Frybread Face and Me

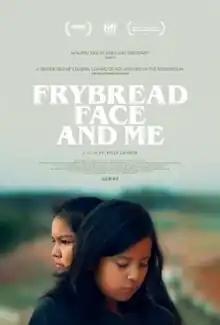
Theatrical release poster

Frybread Face and Me is a 2023 American coming-of-age drama film written and directed by Billy Luther. It stars Keir Tallman, Charley Hogan, Sarah H. Natani, Martin Sensmeier, and Kahara Hodges. New Zealand actor and filmmaker Taika Waititi serves as an executive producer.